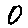
Label: 0